Cohors I Flavia Canathenorum

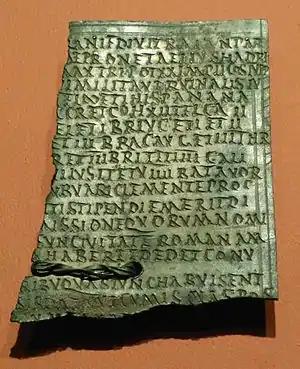
The military diploma of 156/157

Cohors prima Flavia Canathenorum [sagittaria] [milliaria] ("1st Flavian cohort of Canathaens, archers, 1000 strong") was a Roman auxiliary cohort of infantry.